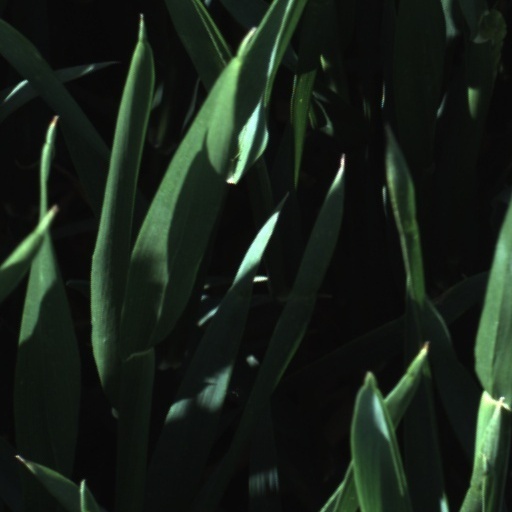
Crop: wheat